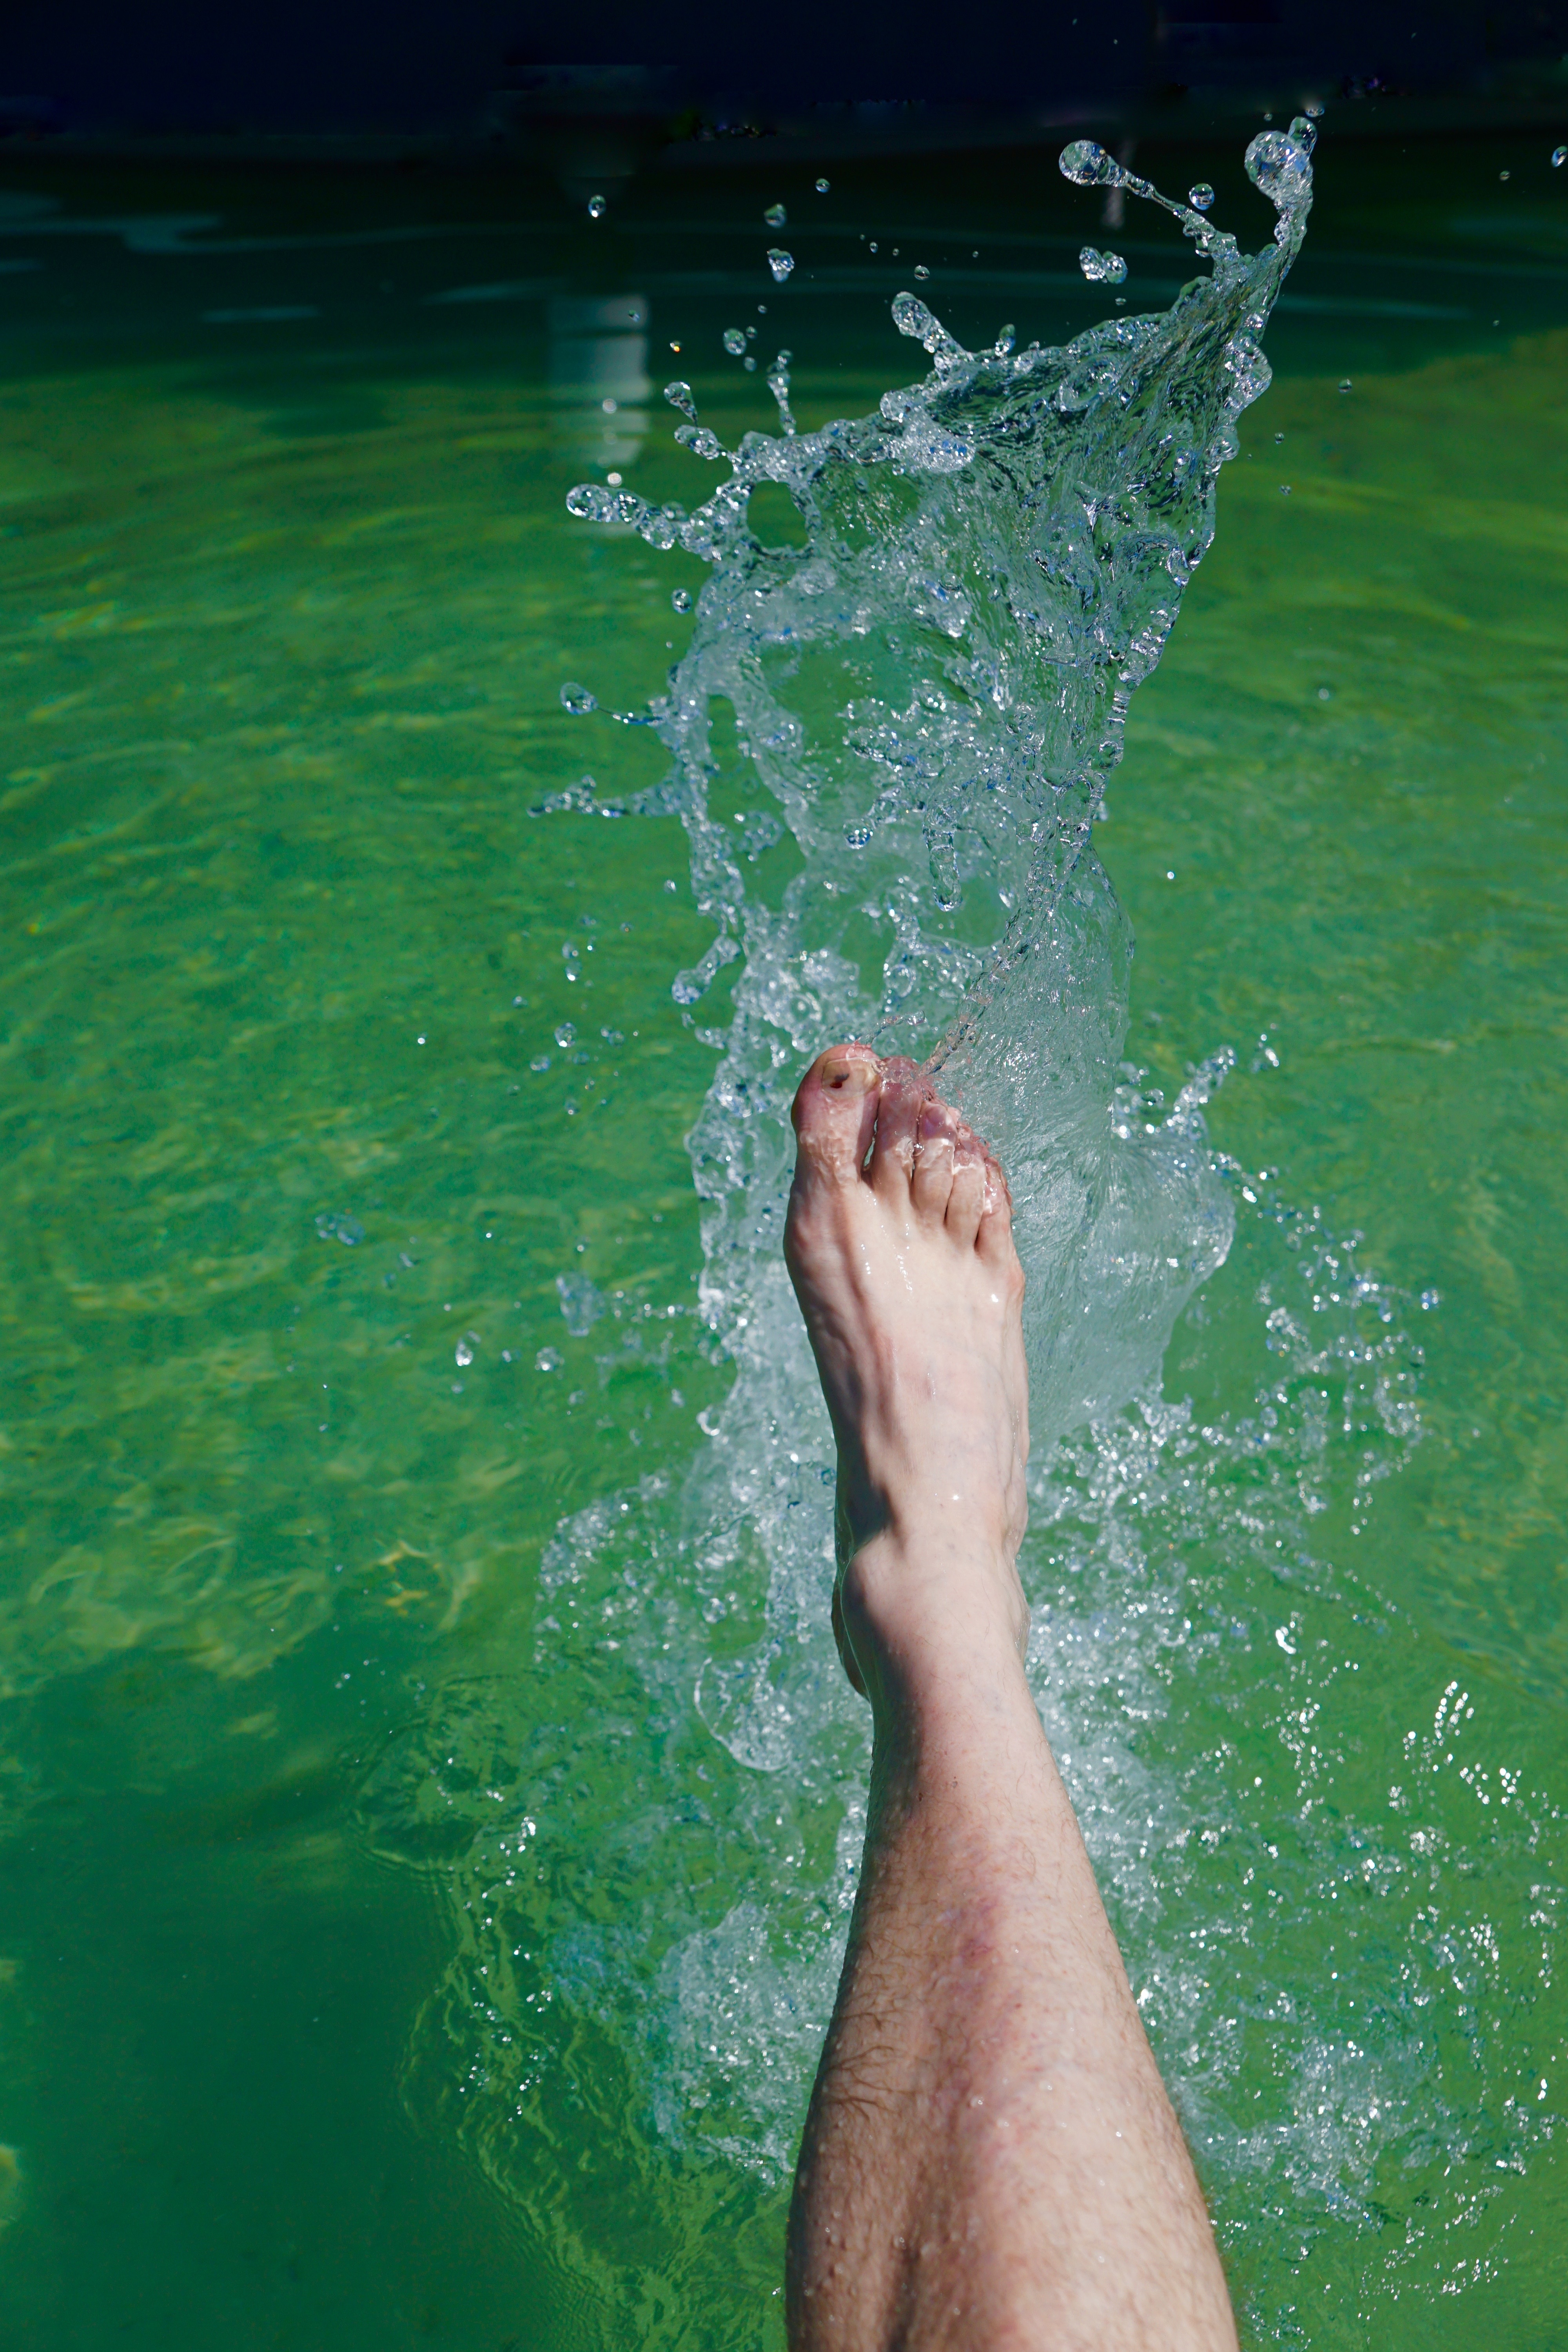
sea, water, ocean, sunlight, wave, wet, underwater, green, reflection, spray, biology, movement, fun, cool, cooling